Manley Knoll

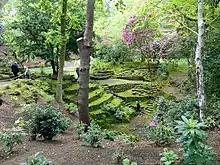
Manley Knoll gardens

Manley Knoll is a small country house north of the village of Manley, Cheshire, England. It was designed in 1912 for Llewellyn Jones. Its construction was interrupted by the First World War. In 1922 the interior was remodelled for the Demetriades family by the Manchester architect James Henry Sellers. In the 1920s a billiard room was added. The house is constructed in buff-brown brick with orange brick dressings, and some timber framing and roughcast. The roofs are tiled. Its architectural style has been described as Arts and Crafts, or eclectic Vernacular Revival. It has an irregular linear plan. The entrance front is asymmetrical, in two storeys, with an off-centre porch. To the left of the porch is a timber-framed projection, and to the right is a staircase bay and a service bay. In the garden front are four timber-framed gables with a central loggia over which is a balcony. Each of the gables is decorated with different Cheshire patterns. The house is recorded in the National Heritage List for England as a designated Grade II listed building.